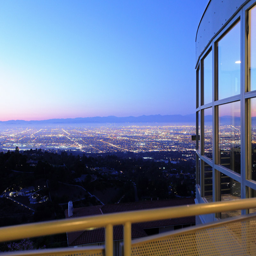
photo of city lights as seen from the house